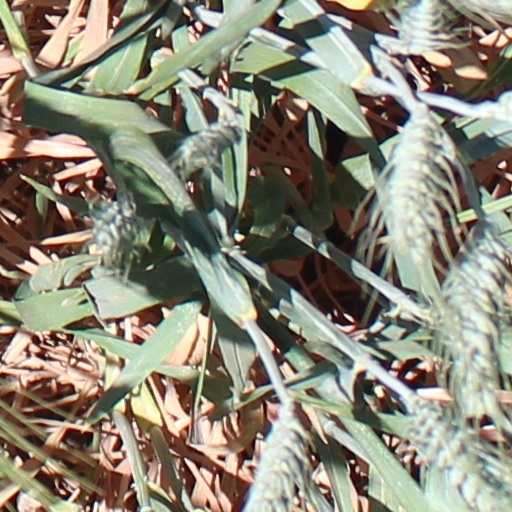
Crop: wheat